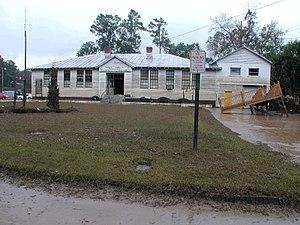
Princeville est une ville américaine située dans le comté d'Edgecombe dans l'État de Caroline du Nord. Sa population s’élevait à 2 082 habitants lors du recensement de 2010, dont une écrasante majorité d'Afro-Américains.